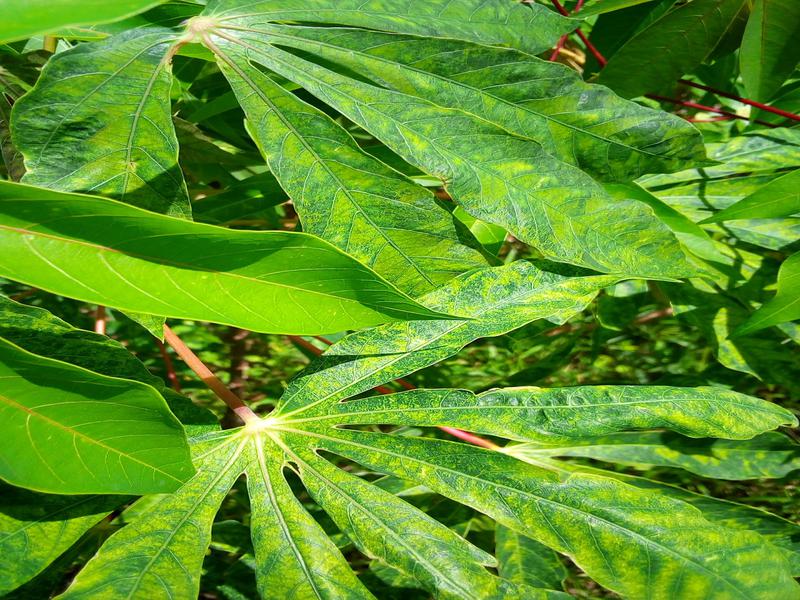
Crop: cassava
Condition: mosaic_disease